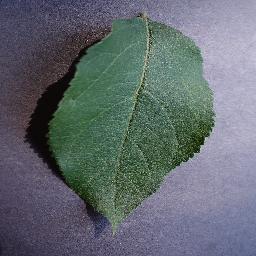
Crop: apple
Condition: healthy